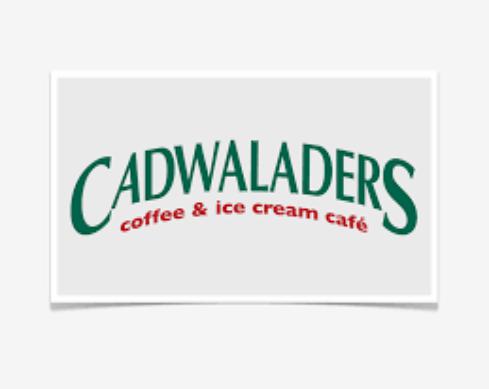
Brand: Cadwalader's Ice Cream
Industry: Food